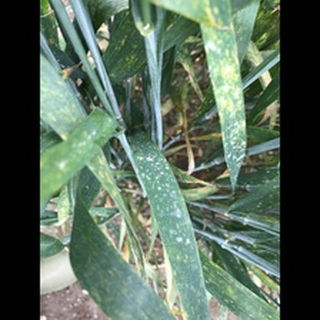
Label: wheat_mildew